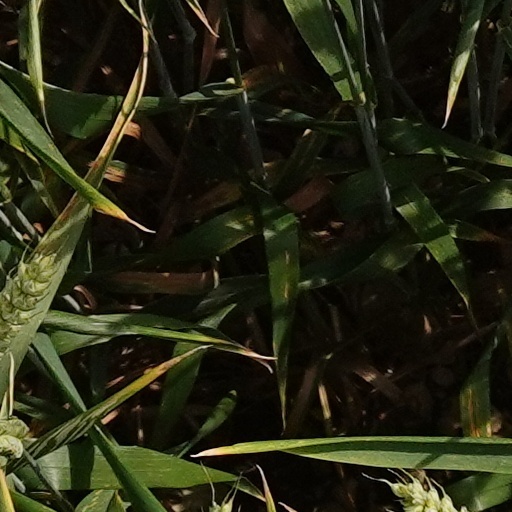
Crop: wheat